List of secret police organizations

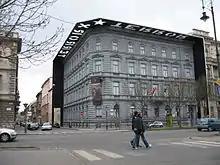
Hungarian Secret Police HQ — now the House of Terror Museum

This is a list of current secret police organizations. Fictional secret police organizations and historical secret police organizations are listed on their own respective pages.